1995 Las Vegas Bowl

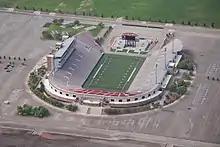
Sam Boyd Stadium in Whitney, Nevada, hosted the Las Vegas Bowl.

The 1995 Las Vegas Bowl was an American college football bowl game played on December 14 at Sam Boyd Stadium in Whitney, Nevada. The fourth edition of the annual Las Vegas Bowl, the Thursday night game was a bowl rematch of the Toledo Rockets and Nevada Wolf Pack, who had played in Reno during the regular season. Toledo came into the game undefeated at 10–0–1, and Nevada had two losses.